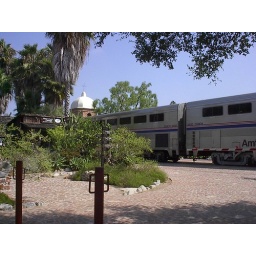
Amtrak train in San Juan Capistrano (a beach town in &amp;quot;The OC&amp;quot;)